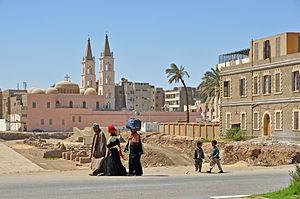
Louxor (Égypte)
La religion en Égypte imprègne de nombreux aspects de la vie sociale. Elle est encadrée par la loi : la religion d'État l'islam, et le droit à la liberté de religion est inscrit dans la Constitution égyptienne de 2007 sur le site de l'Organisme général de l'information. Les musulmans représentent environ 90 % de la population. La plus grande part d'entre eux sont sunnites. La plupart des non-musulmans en Égypte sont chrétiens, dont la majorité appartiennent à l'Église copte orthodoxe.